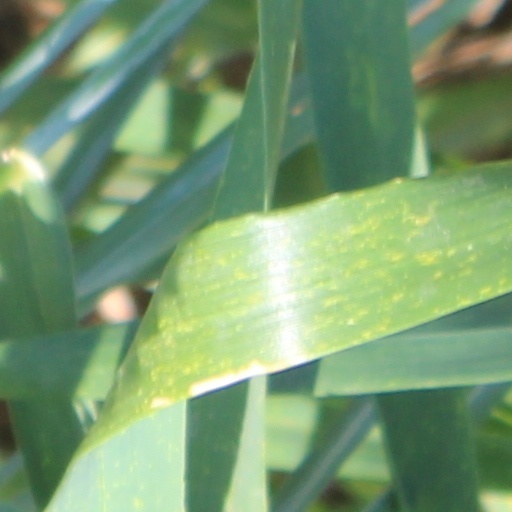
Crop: wheat